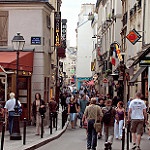
Scene: Outdoor